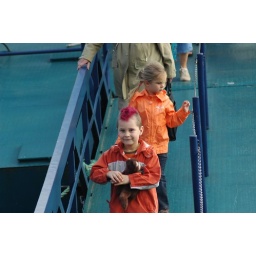
Little boy coming off a boat tour in Germany, Nice hiar